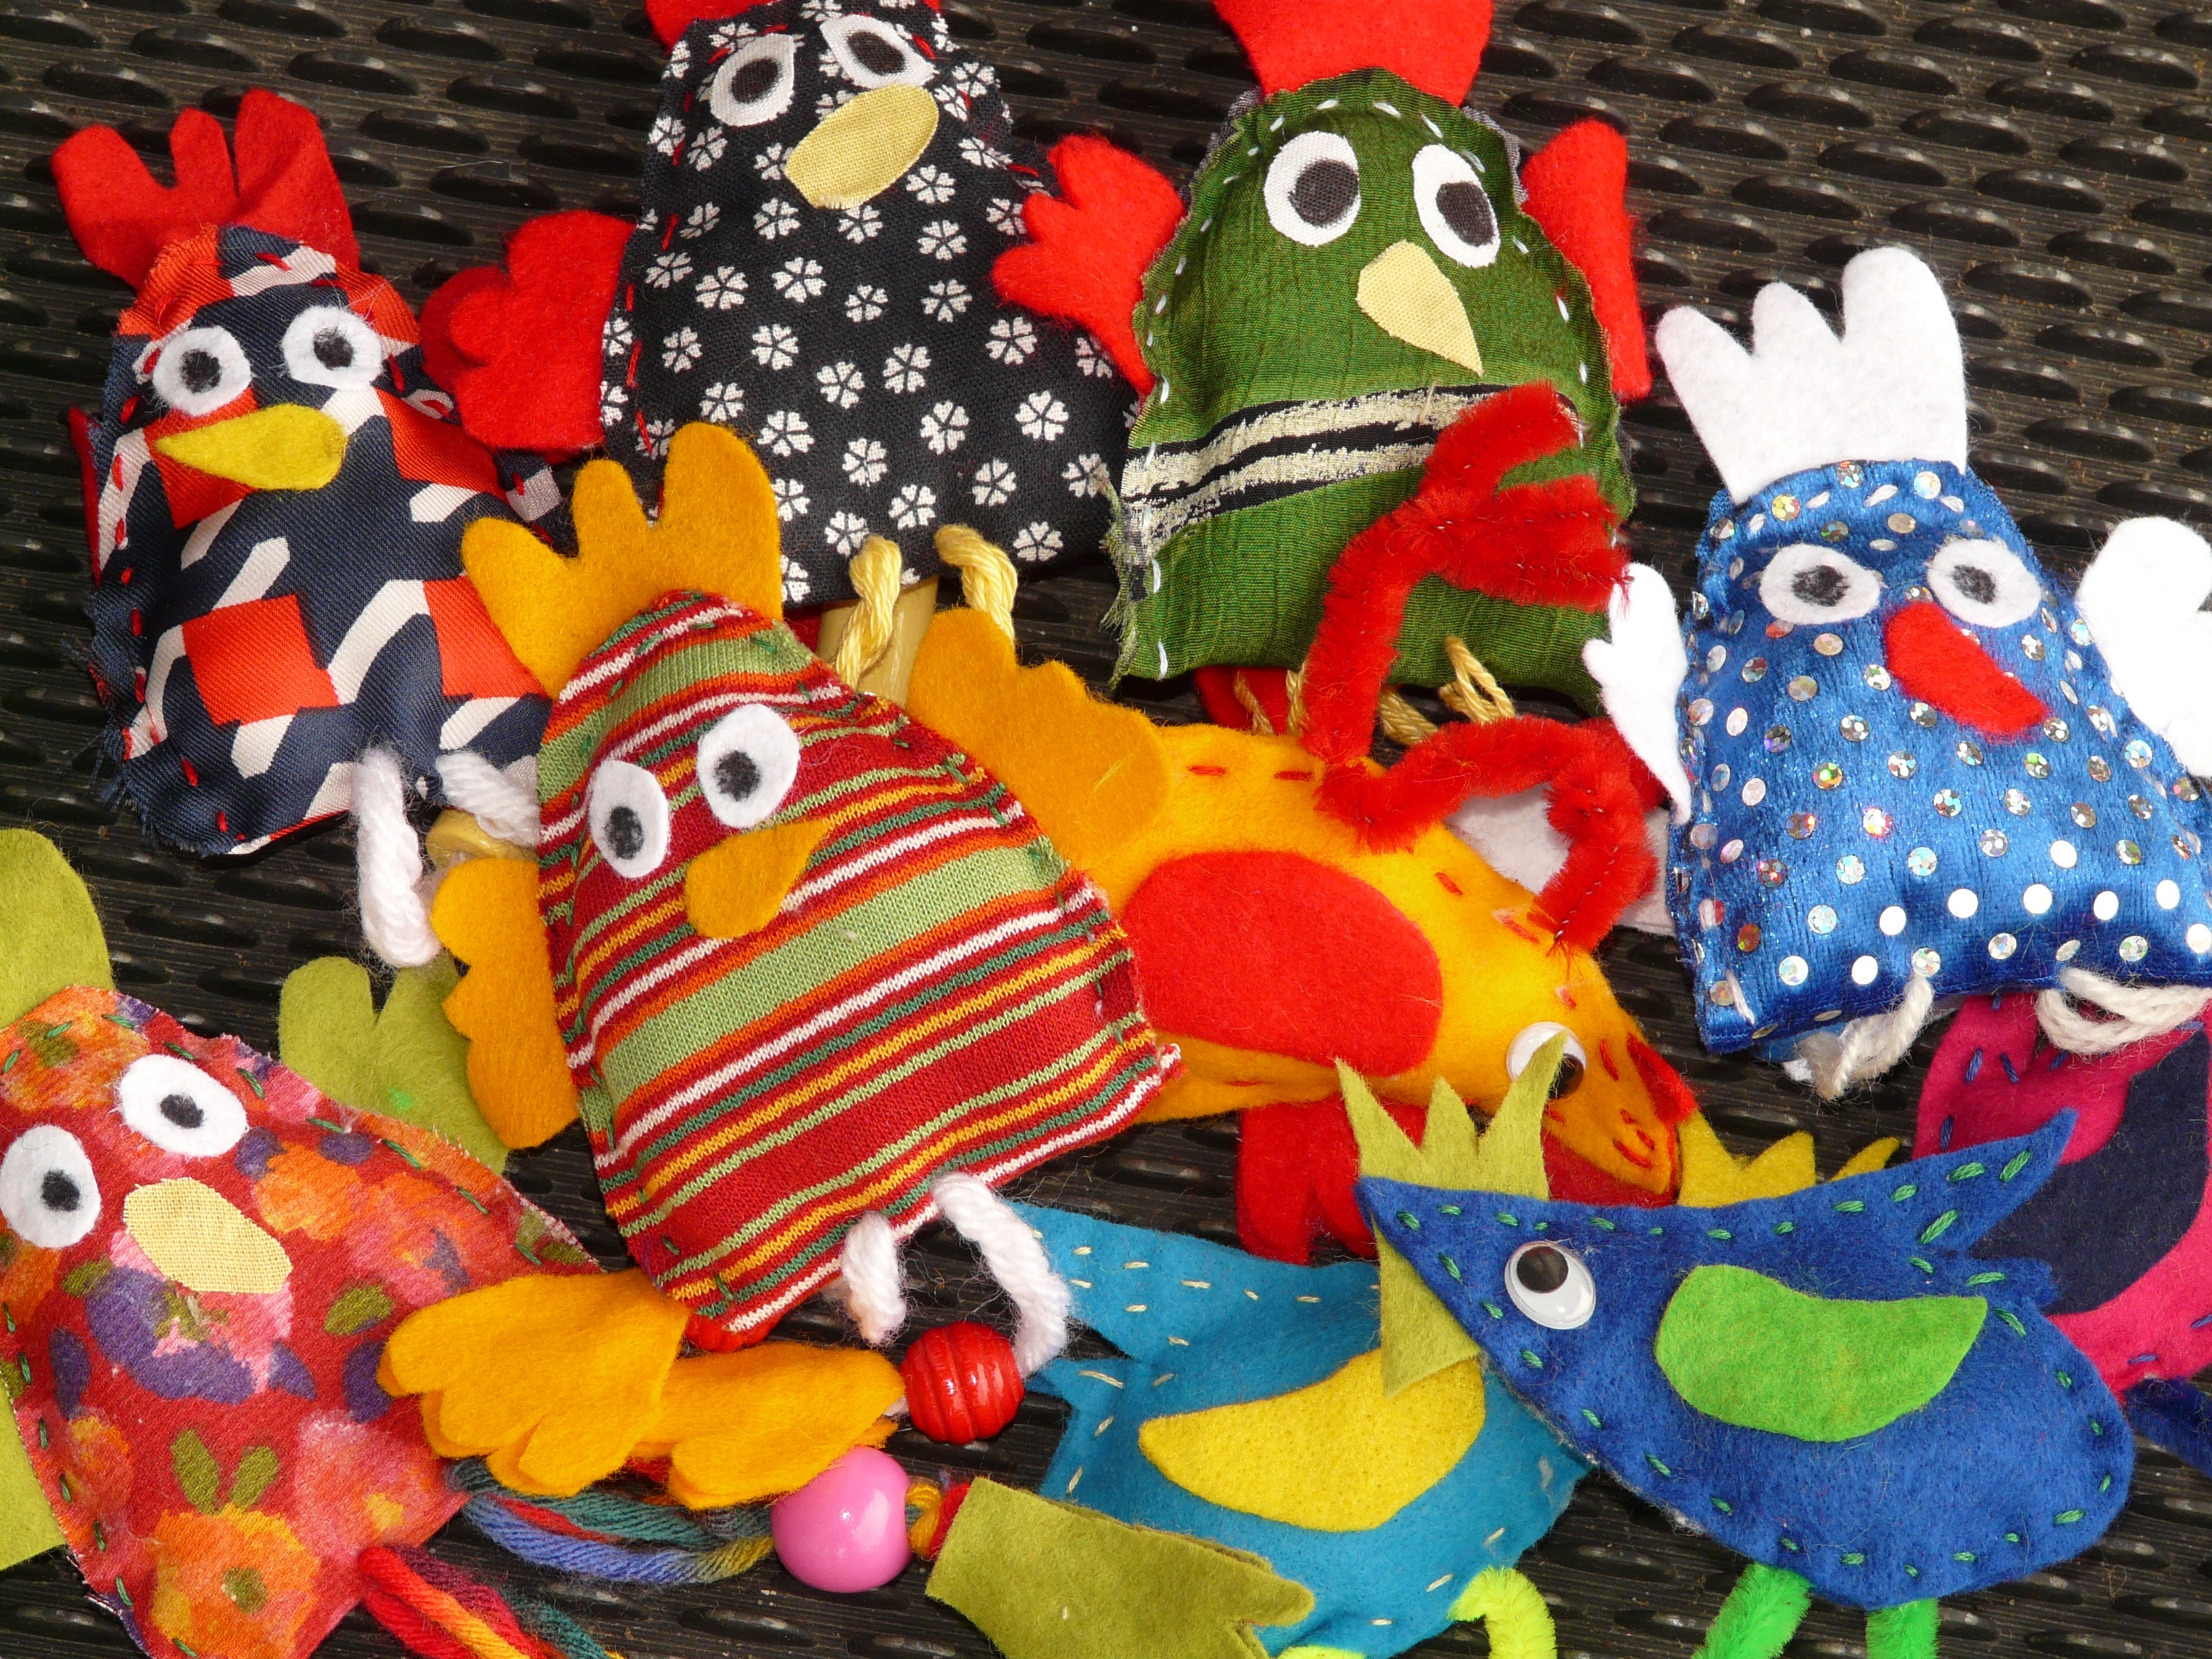
bird, color, colorful, toy, chicken, fabric, sew, textile, children, toys, dolls, handicraft, children toys, hand labor, tinker, stuffed toy, hand puppets, finger puppets